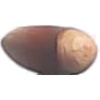
Label: hazelnut